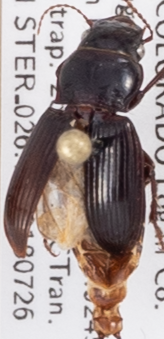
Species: Cratacanthus dubius
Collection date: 2018-07-26
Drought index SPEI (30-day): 0.188
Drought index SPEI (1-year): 0.248
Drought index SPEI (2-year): -0.362